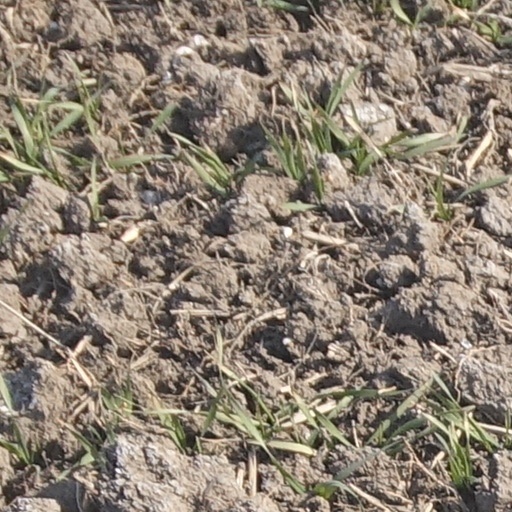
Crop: wheat